Schleswig-Holstein

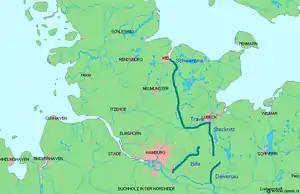
The border between the Saxons and the Obotrites, established about 810 in present-day Schleswig-Holstein

During the Migration Period, the Jutland peninsula was home to several tribes. The Jutes inhabitted the most northern part of the peninsula from Grenen to . This dyke, dating back to around the first century, served as the boundary between the Jutes in the north and the Angles in the south. This dyke lost its relevance in the 200s when the Angles expanded northward, leading to the establishment of a new dyke called the . The southern border of the Angles was marked by the marshes surrounding the Eider, that combined with the dense old-growth forrest to the south of the river, formed a natural barrier. South of the forest lay the region now known as Holstein, which was divided between the Germanic Saxons, who inhabited the western part, and the Slavic Wagri, who lived in the eastern part. In the 8th century, the Wagri would become part of the Slavic tribal confederation known as the Obotrites. (Also known as the Wends by the Danes and Saxons).